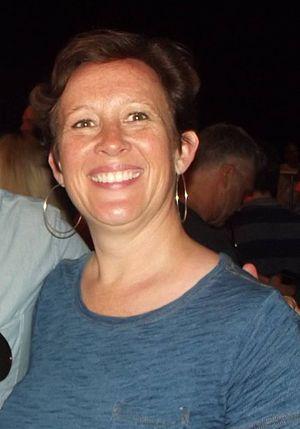
Kristina Reed au Festival international du film d'animation d'Annecy 2014
Kristina Reed est une productrice américaine des studios Disney.